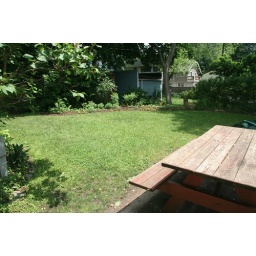
Backyard with flower beds (new top soil brought in recently) and lovely shade trees.